Fiat 2300

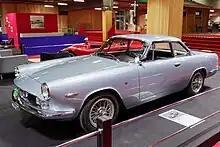
Chassis 001, the original, Allemano-designed Abarth 2400 proposal

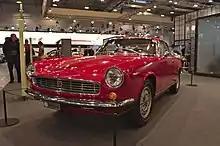
Abarth's private 2400 Coupé; mixed Allemano/Ellena design. This car was the one displayed at Geneva in 1964.

Since late 1959, Abarth had offered a series of aluminium-bodied 2+2 coupés and convertibles based on the 2100, called the Abarth 2200. When the 2300 appeared, Abarth continued this tradition, although there was no longer a convertible on offer. Stroking the 2200's engine created a square engine with dimensions of and a displacement of 2323 cc. As with the earlier 2200, it has a four-speed, floor-shifted transmission, while the engine received Abarth's own cylinder head with a higher (9.5:1) compression ratio, triple Weber 38 DCOE carburetors and redesigned manifolds, and the typical, twin-tipped Abarth exhaust system. Claimed power increased to at 5800 rpm; enough for the car to break the barrier. The four-wheel disc brakes were changed to Girling units from the earlier Dunlop ones.